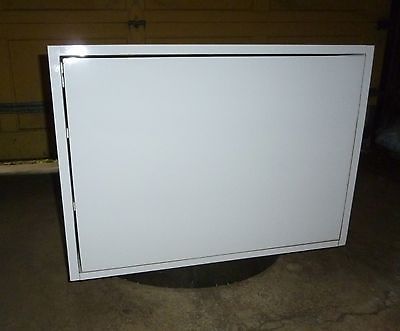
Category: chair